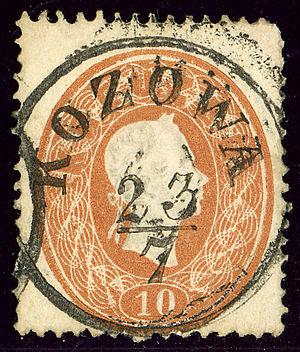
Cet article est une introduction à l'histoire philatélique et postale de l'empire d'Autriche, puis Autriche-Hongrie, limité après le compromis de 1867 à la partie autrichienne, vu l'autonomie de la poste du Royaume de Hongrie en 1867. Seule la République d'Autriche est traîtée après 1918, vu l'indépendance des autres territoires. Pour les provinces italiennes de Lombardie et Vénétie, et les bureaux de poste dans l'empire ottoman, il y a d'autres articles.